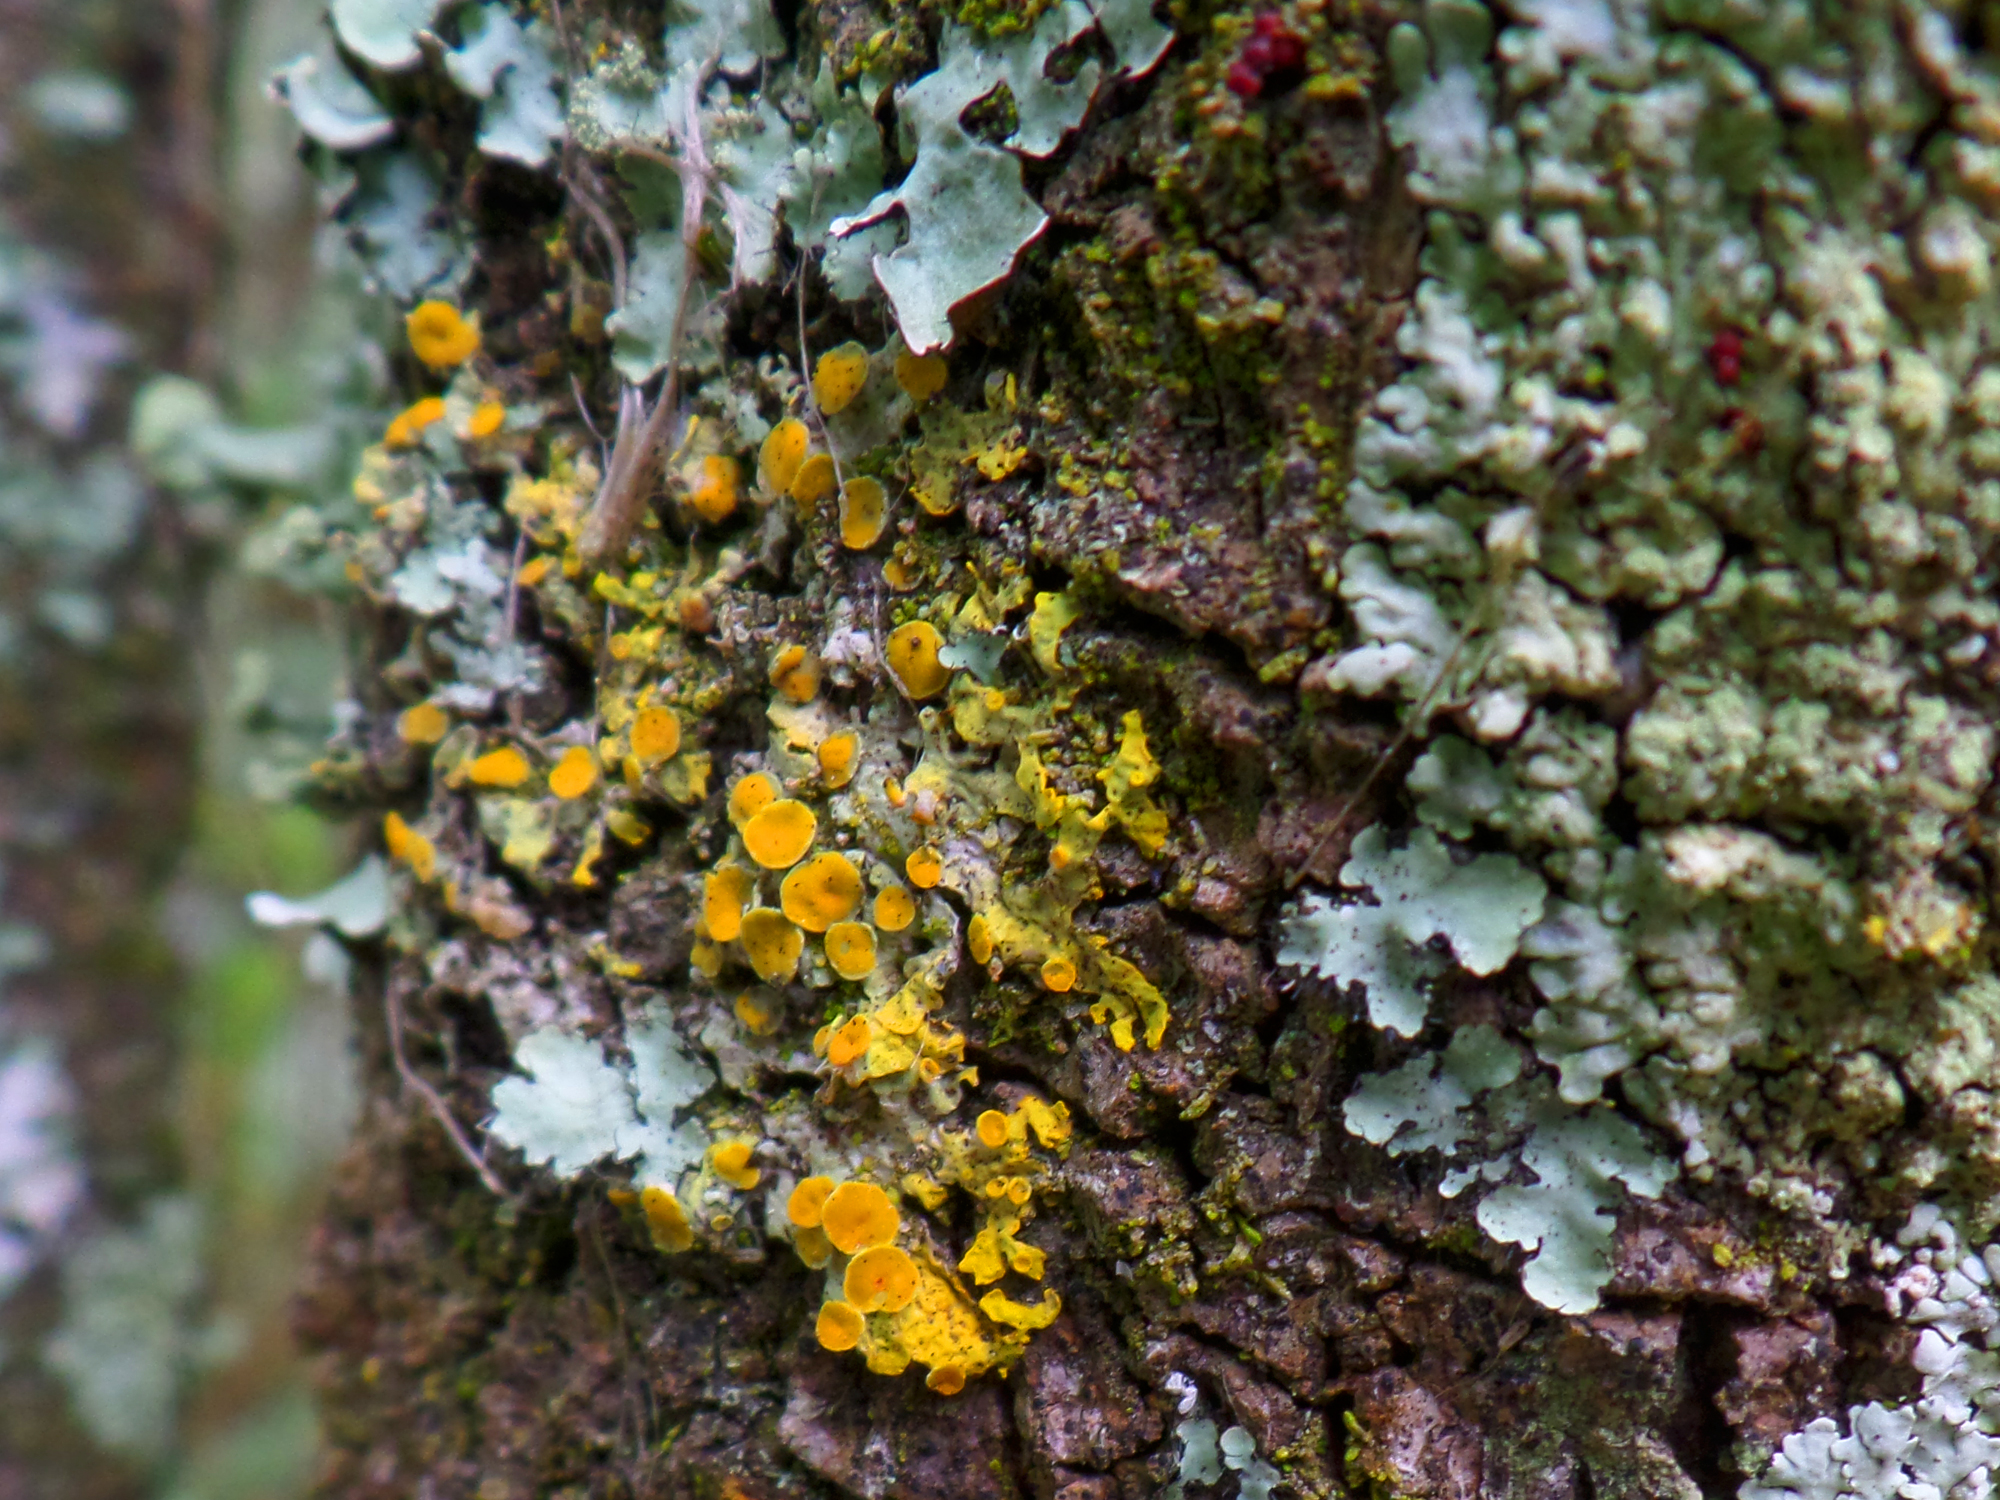
tree, nature, forest, plant, leaf, flower, moss, wildlife, green, produce, autumn, soil, botany, flora, season, fauna, wildflower, australia, nsw, durras, south, shrub, woodland, macro photography, flowering plant, land plant